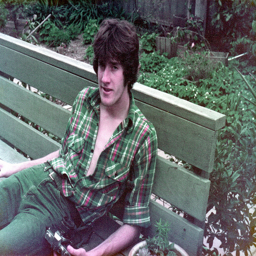
A young man sitting on a bench with his shirt open.
a man with a camera sitting on a bench
Boy sitting on bench with an item in his hand.
A man sits on top of a bench with a camera.
a person sitting on a bench with plants in the background